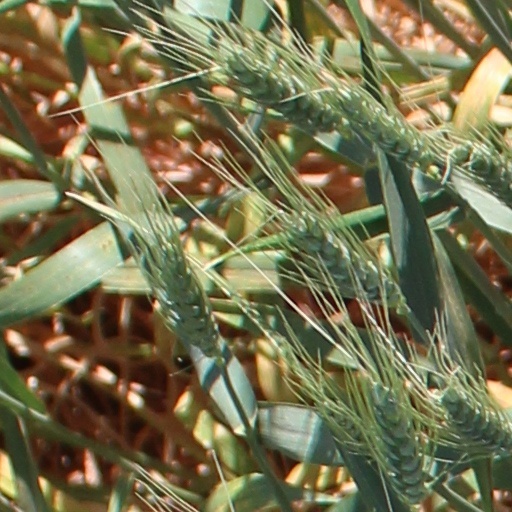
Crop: wheat